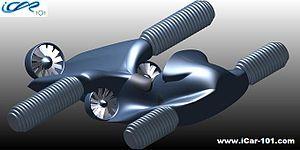
"L’effet Magnus, découvert par Heinrich Gustav Magnus, physicien allemand, est un principe physique qui explique la force tangentielle subie par un objet en rotation se déplaçant dans un fluide. C'est cette force qui explique la modification de trajectoire d'une balle de tennis ou un ballon de football ""lifté"". Cet effet est également utilisé comme moyen de sustentation ou de propulsion.